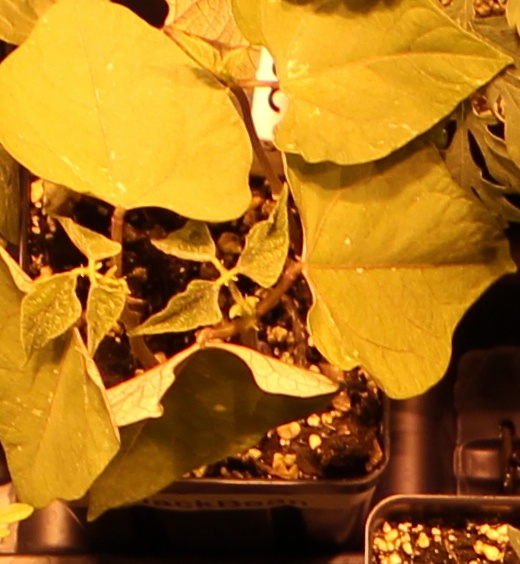
Label: Blackbean